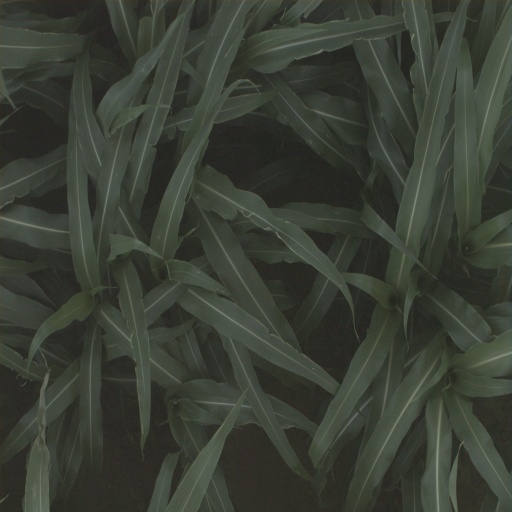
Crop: sorghum